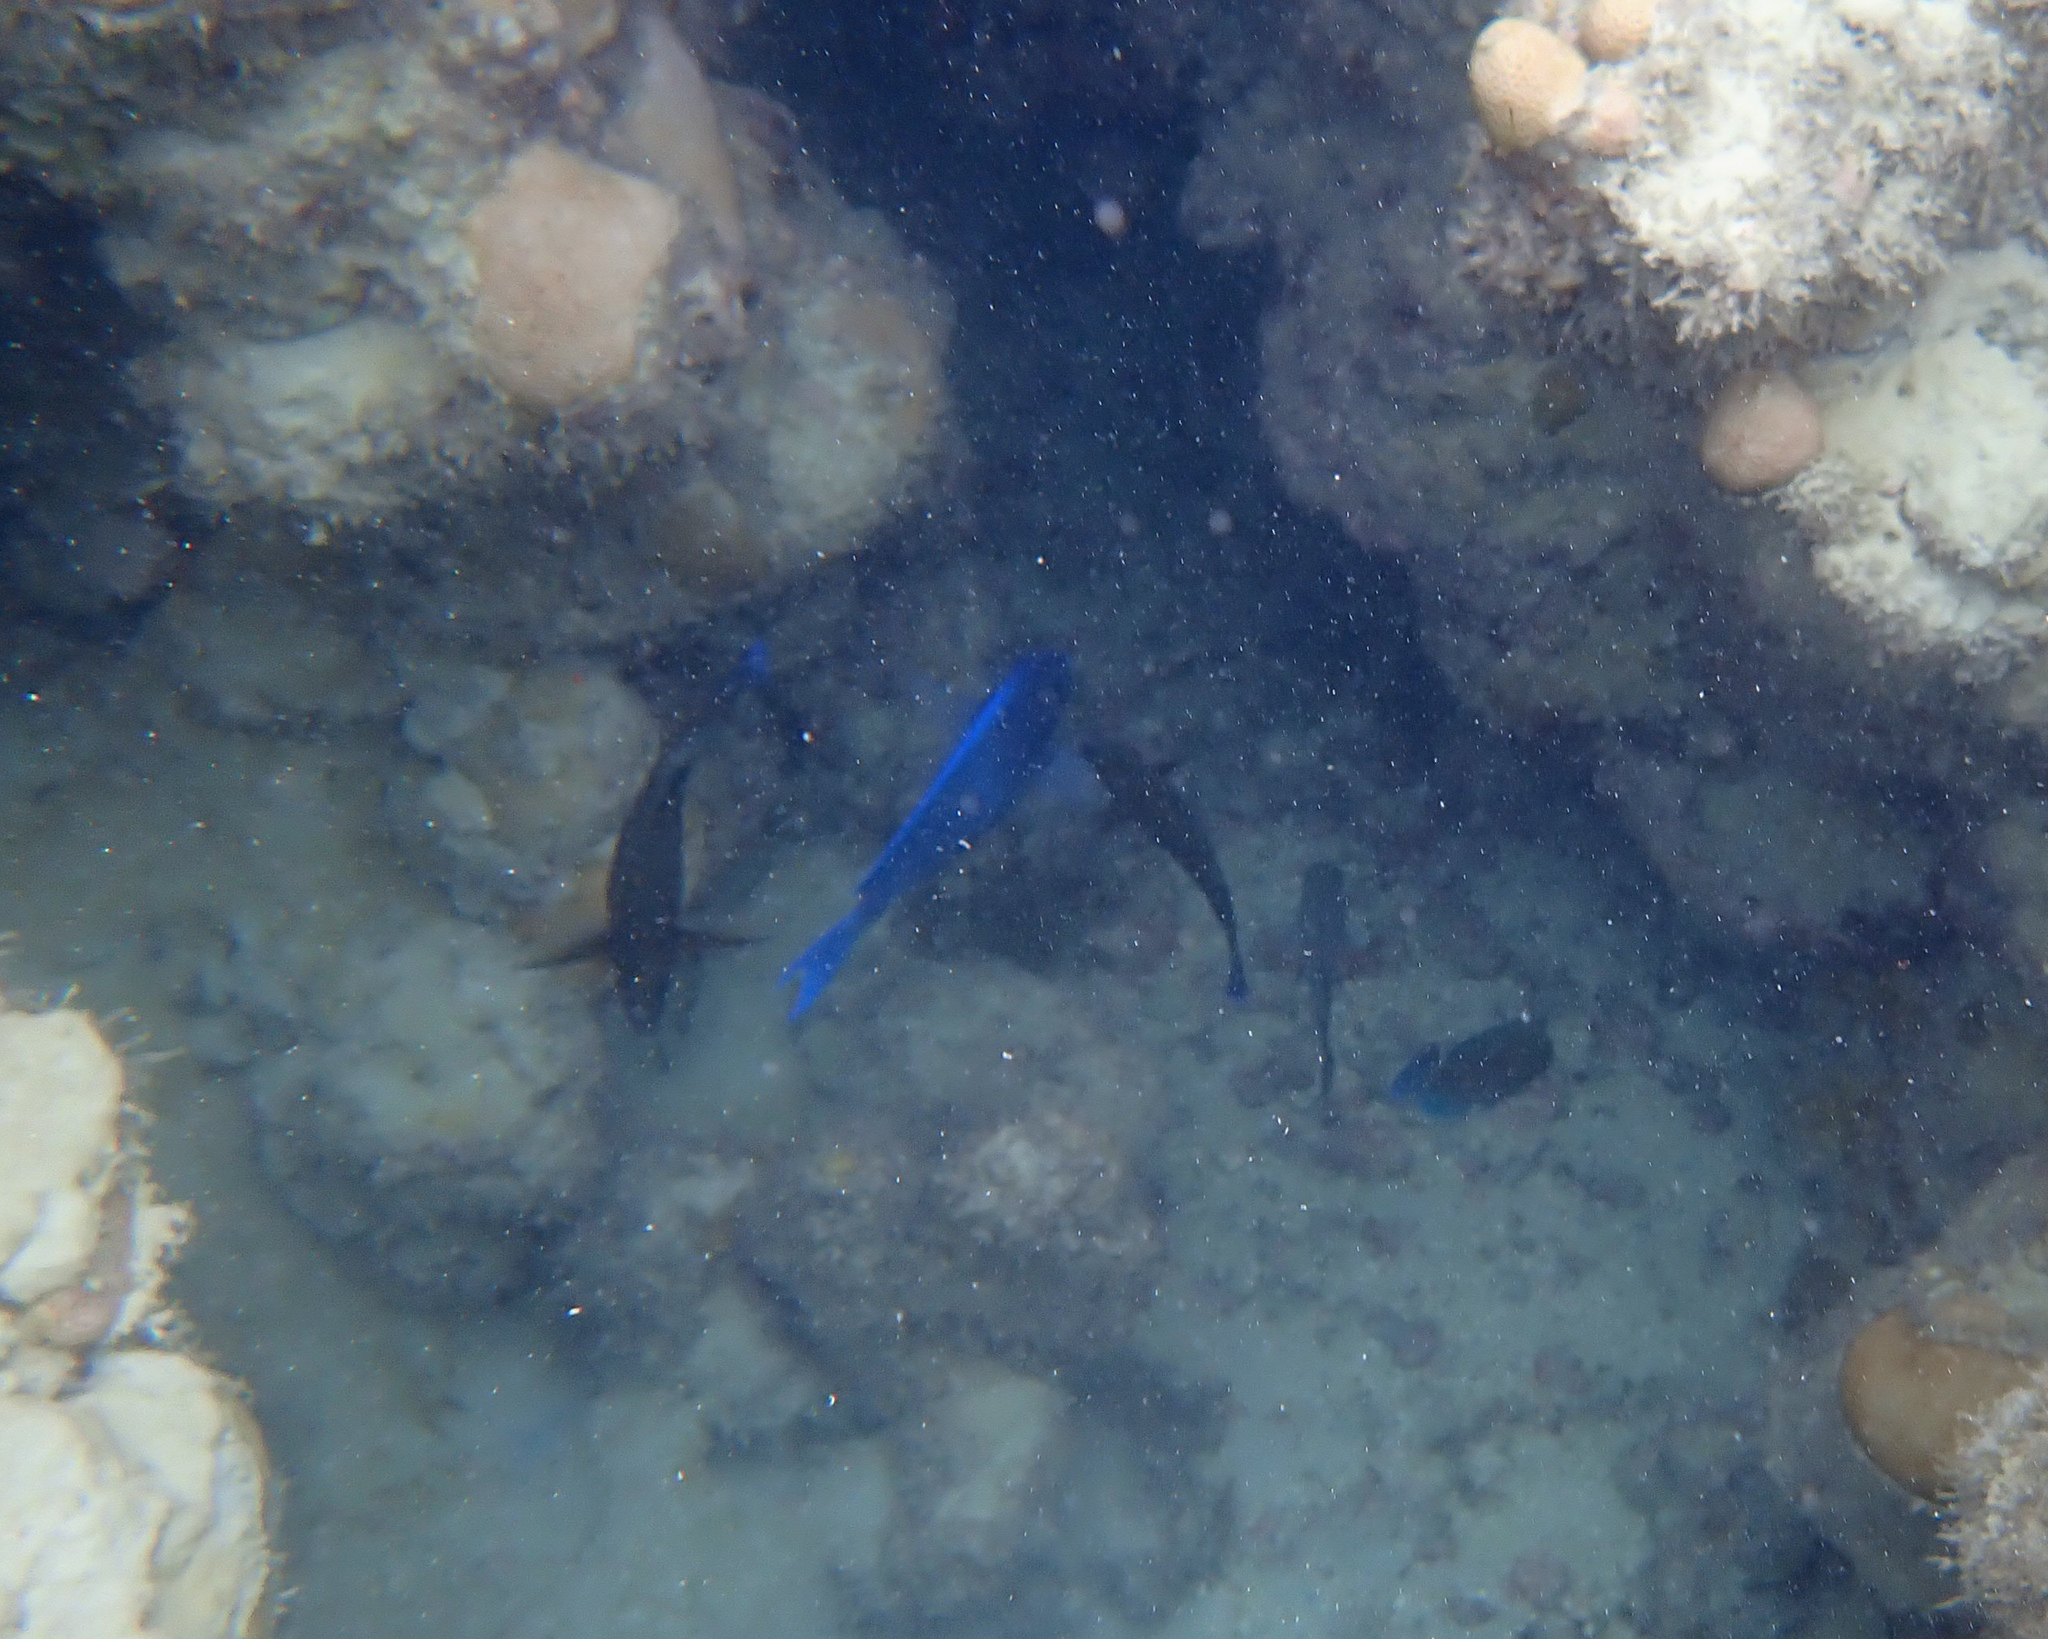
Acanthurus coeruleus (Atlantic Blue Tang)